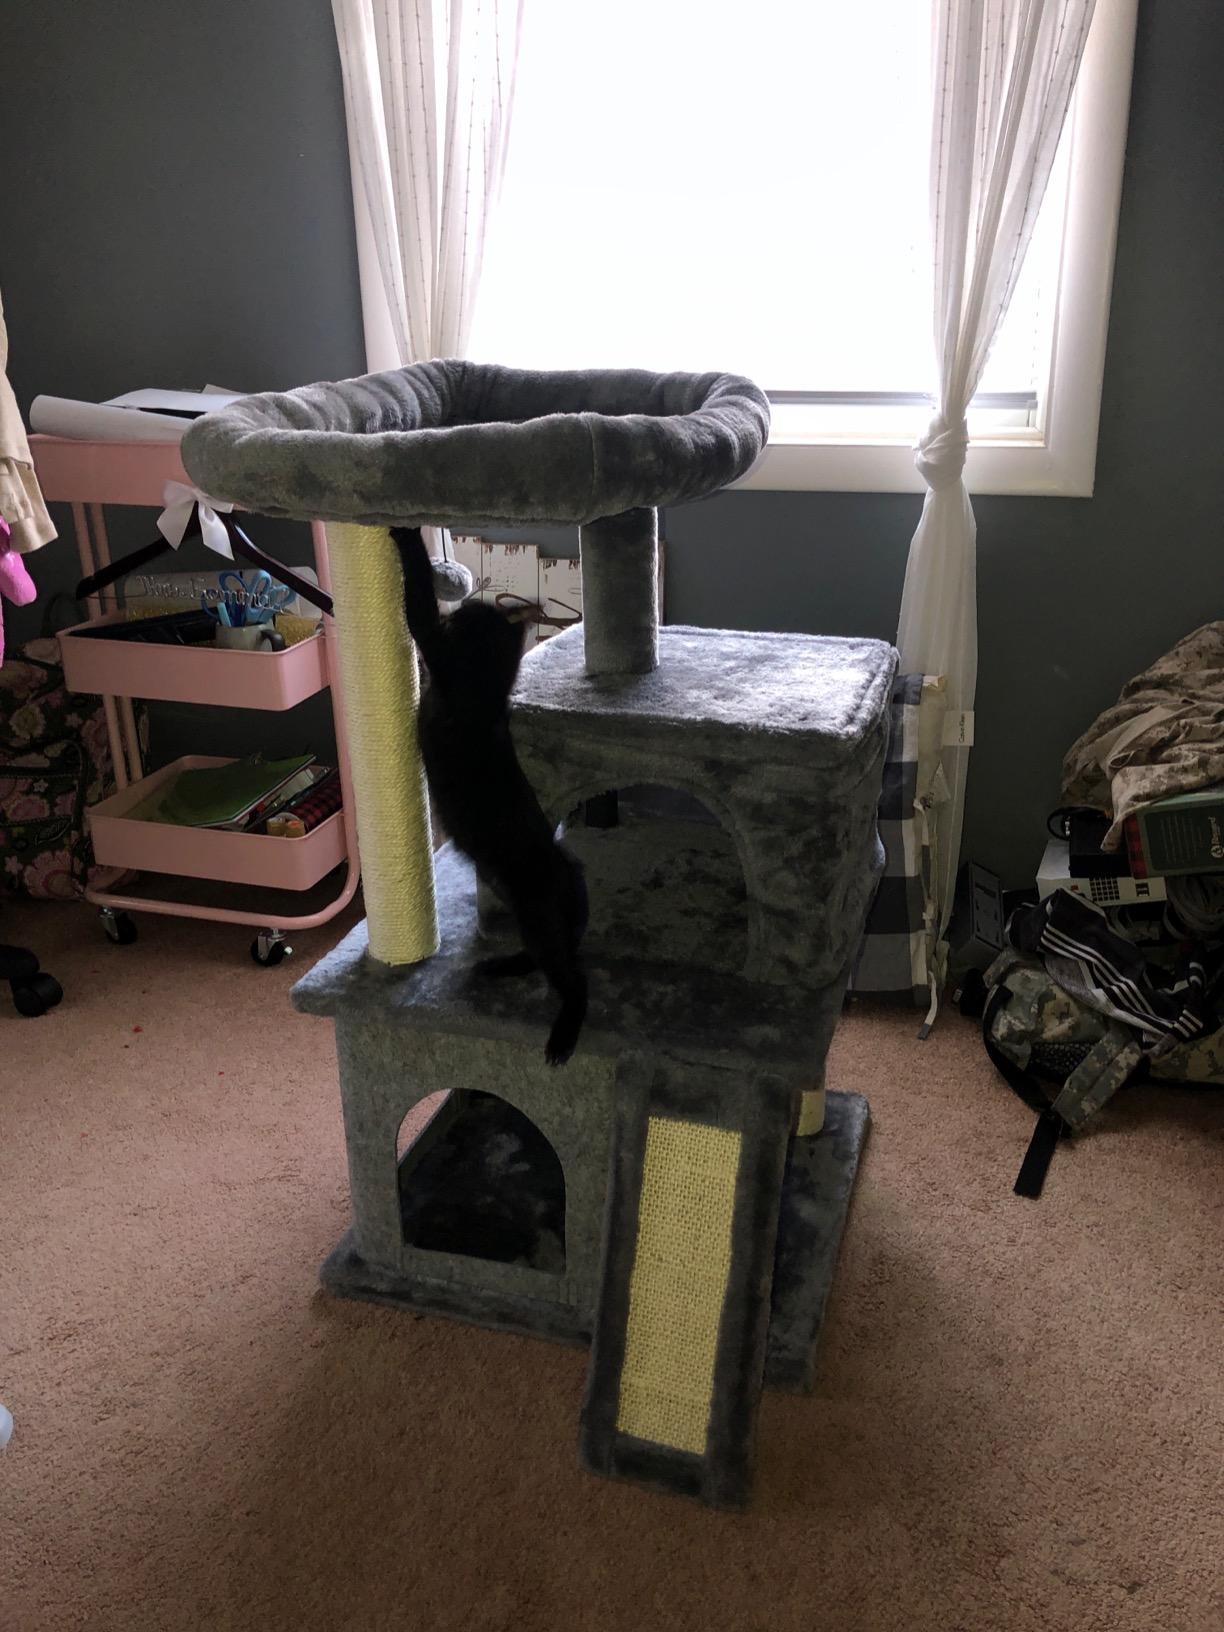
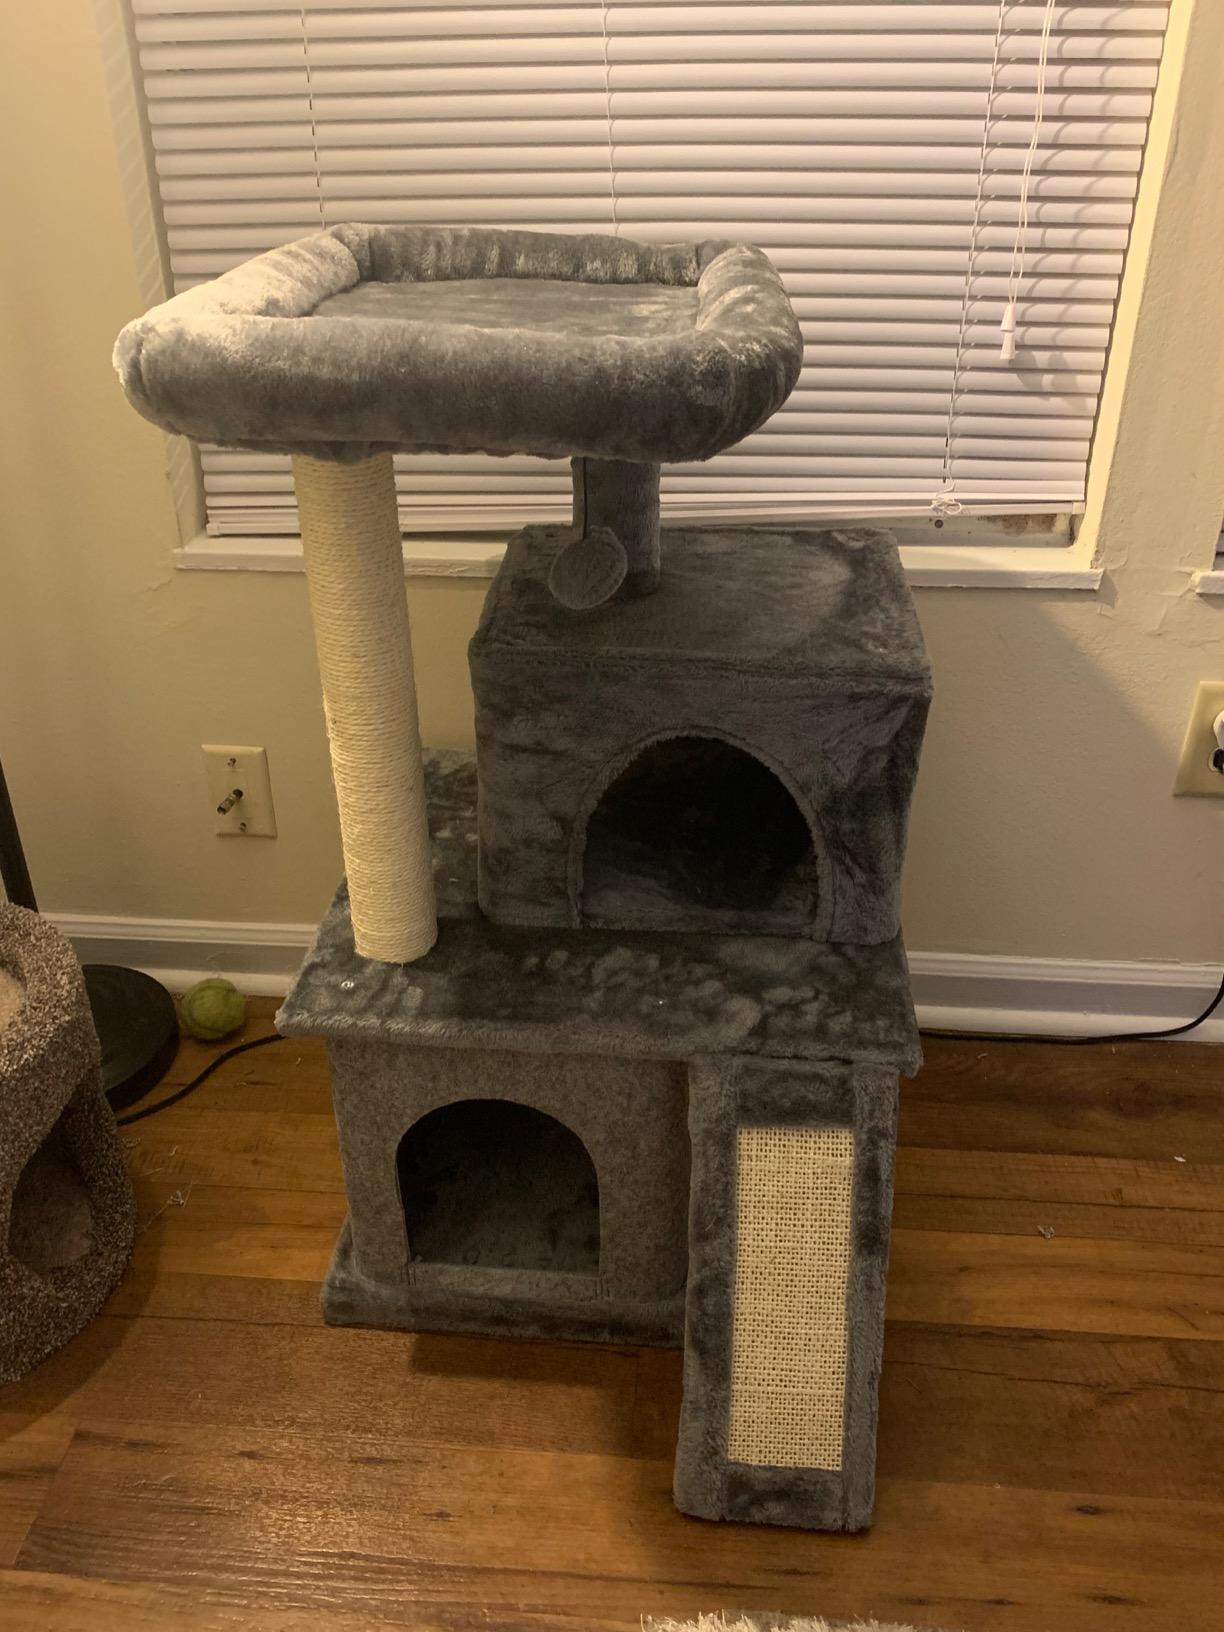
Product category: items_cat tree
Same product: yes